Marina Rinaldi

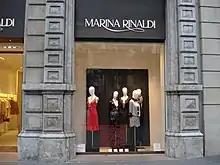
A Marina Rinaldi store window from July 2011

Marina Rinaldi began advertising in 1981. From its very first advertising campaigns, developed together with Emanuele Pirella, the brand developed a pioneering concept in an area where advertising aimed at fatter women was nonexistent. The first idea was to present a line of clothing that could satisfy the needs of women who had, until then, been neglected by fashion and stylists. Marina Rinaldi was the first to introduce the Italian expression "taglia comoda" (“plus-size”, literally, “comfortable size”), replacing the traditional term "taglia forte" (“outsize”) which had been used until then to describe this type of product. Marina Rinaldi has employed photographers in its advertising, including Arthur Elgort, Peter Lindbergh, Patrick Demarchelier, Greg Kadel, and Craig McDean. The faces of the brand have included India Hicks from Autumn-Winter 1998 to Autumn-Winter 2000, Carré Otis from Spring-Summer 2002 to Autumn-Winter 2003, and Tatjana Patitz from autumn 2009.